History of Mexico City

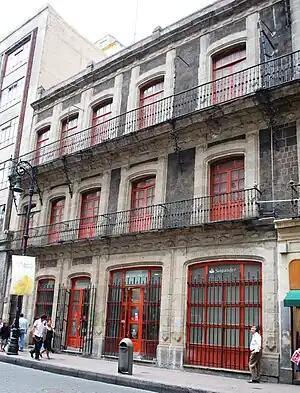
Façade of the Borda House, residence of French mining magnate José de la Borda

Although Mexico City was designated the capital of the viceroyalty, it still had a significant non-white population throughout the colonial period. In the early period after the conquest, the Spanish population played a pivotal role in the capital.